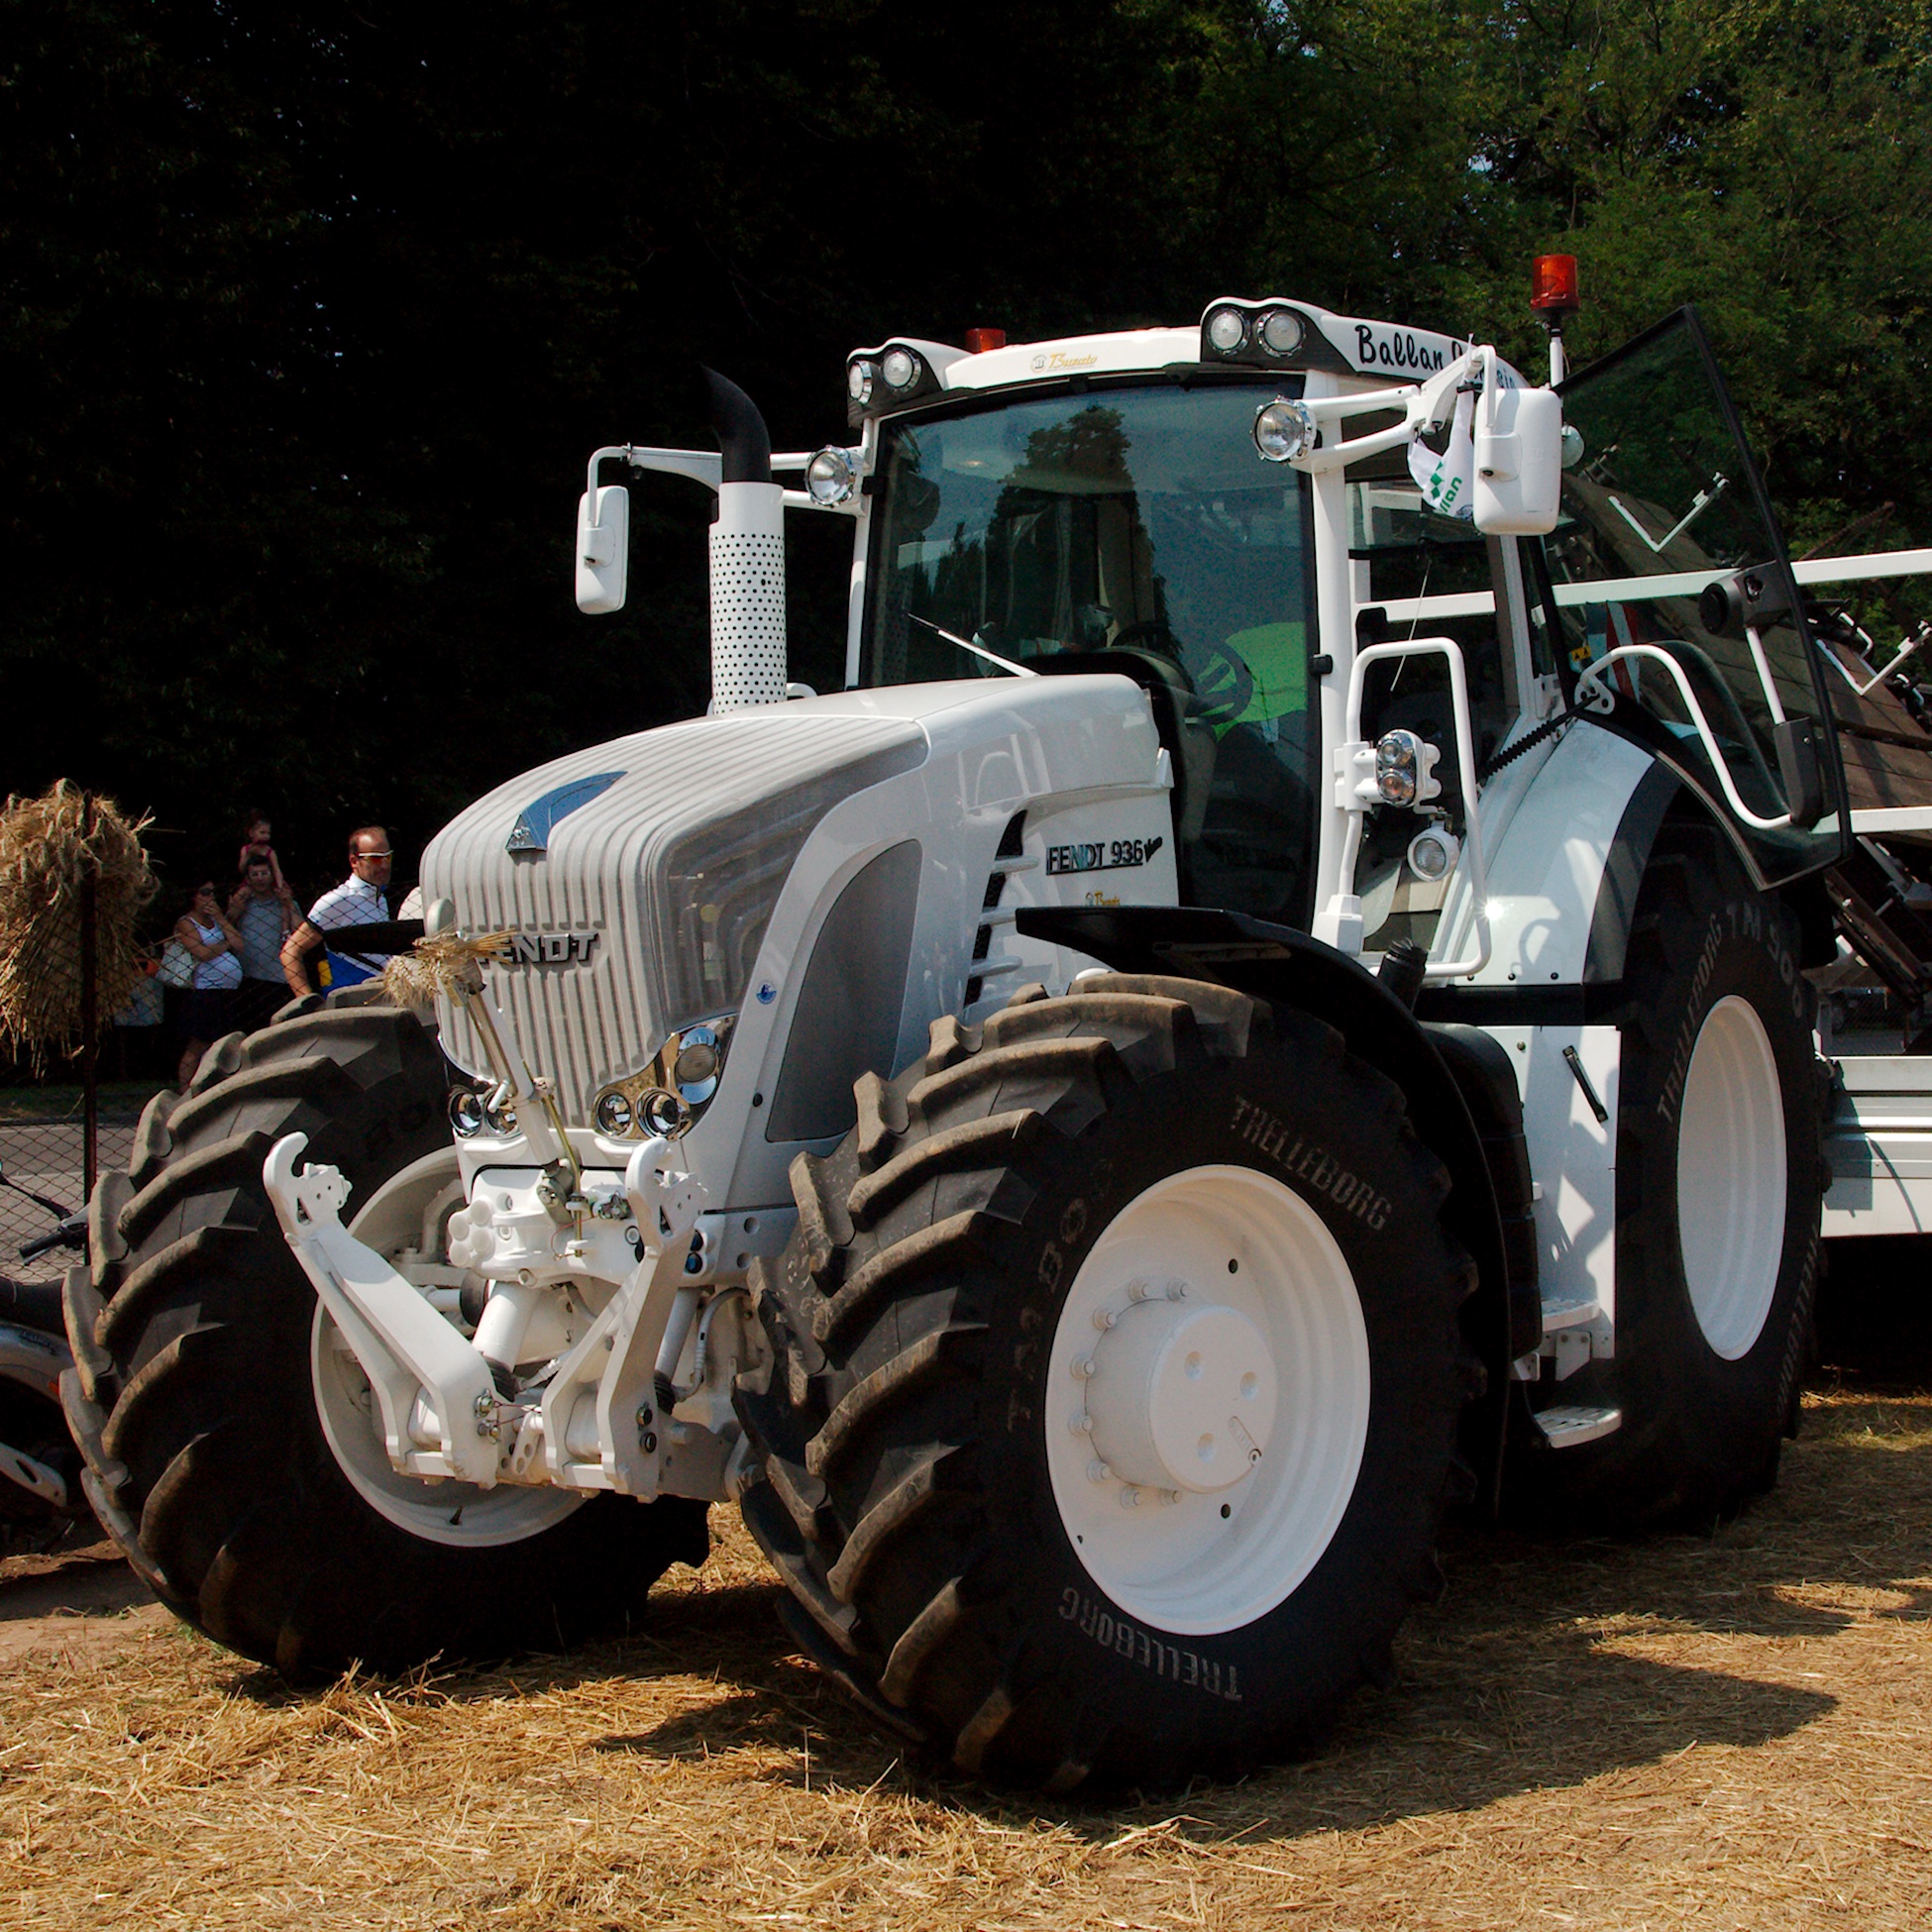
tractor, asphalt, vehicle, agriculture, tractors, threshing, agricultural machinery, land vehicle